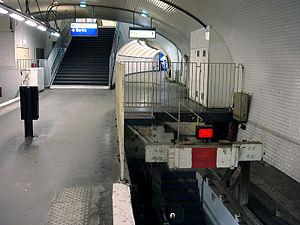
Butoir à la station Gambetta de la ligne 3 bis du métro de Paris, France.
Gambetta est une station des lignes 3 et 3 bis du métro de Paris, située dans le 20ᵉ arrondissement de Paris.